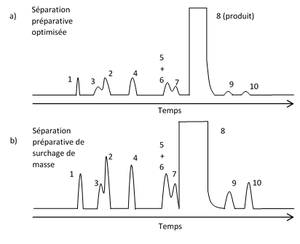
a ) Conditions de séparation prep-LC optimisée pour la purification du pic chromatographique du produit (8)
La chromatographie préparative est une technique de chromatographie utilisée pour purifier et récupérer des échantillons, que ce soit après une synthèse organique ou une étape d’extraction. Les échantillons récupérés seront ensuite identifiés par des méthodes d'analyse telles que la RMN ou la spectrométrie de masse. Ils pourront aussi être utilisés pour des applications telles que des tests cliniques dans le cas de principes actifs de médicaments.